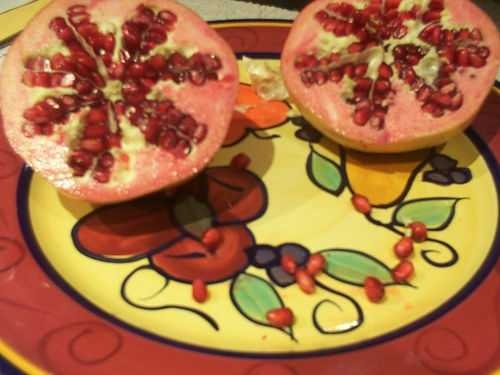
Label: Pomegranate